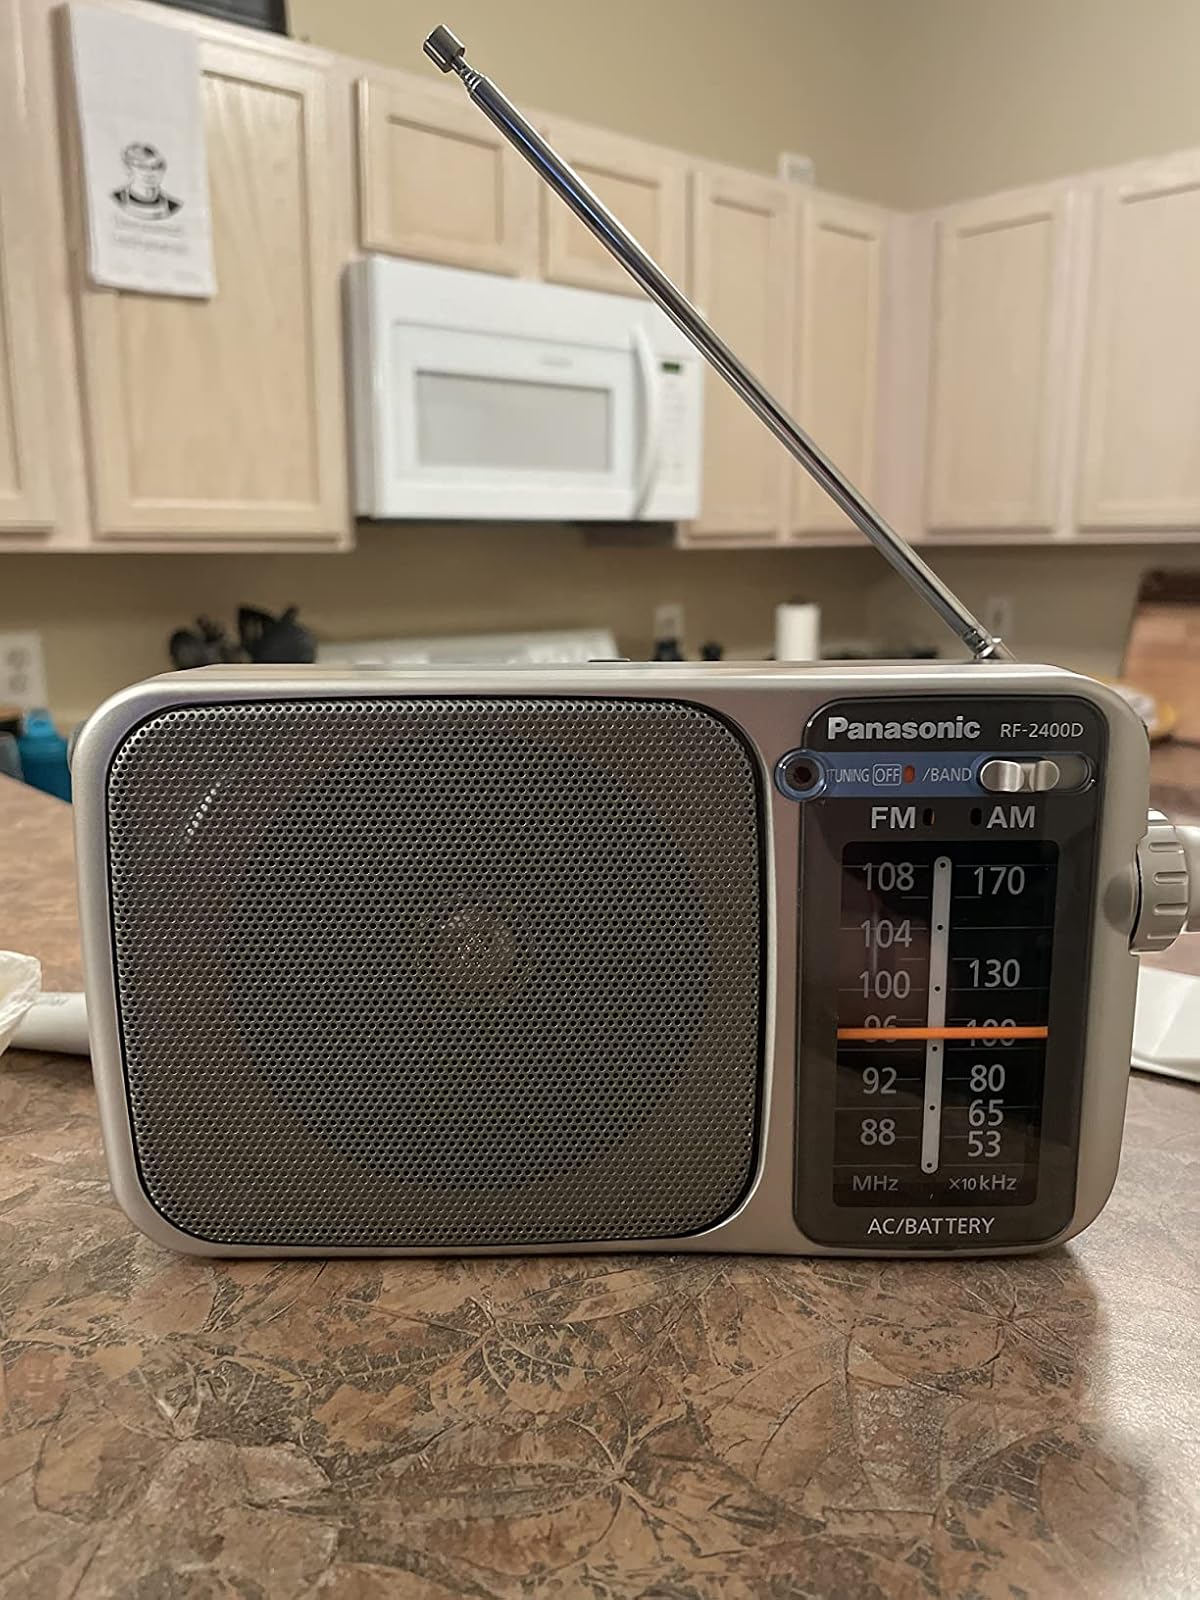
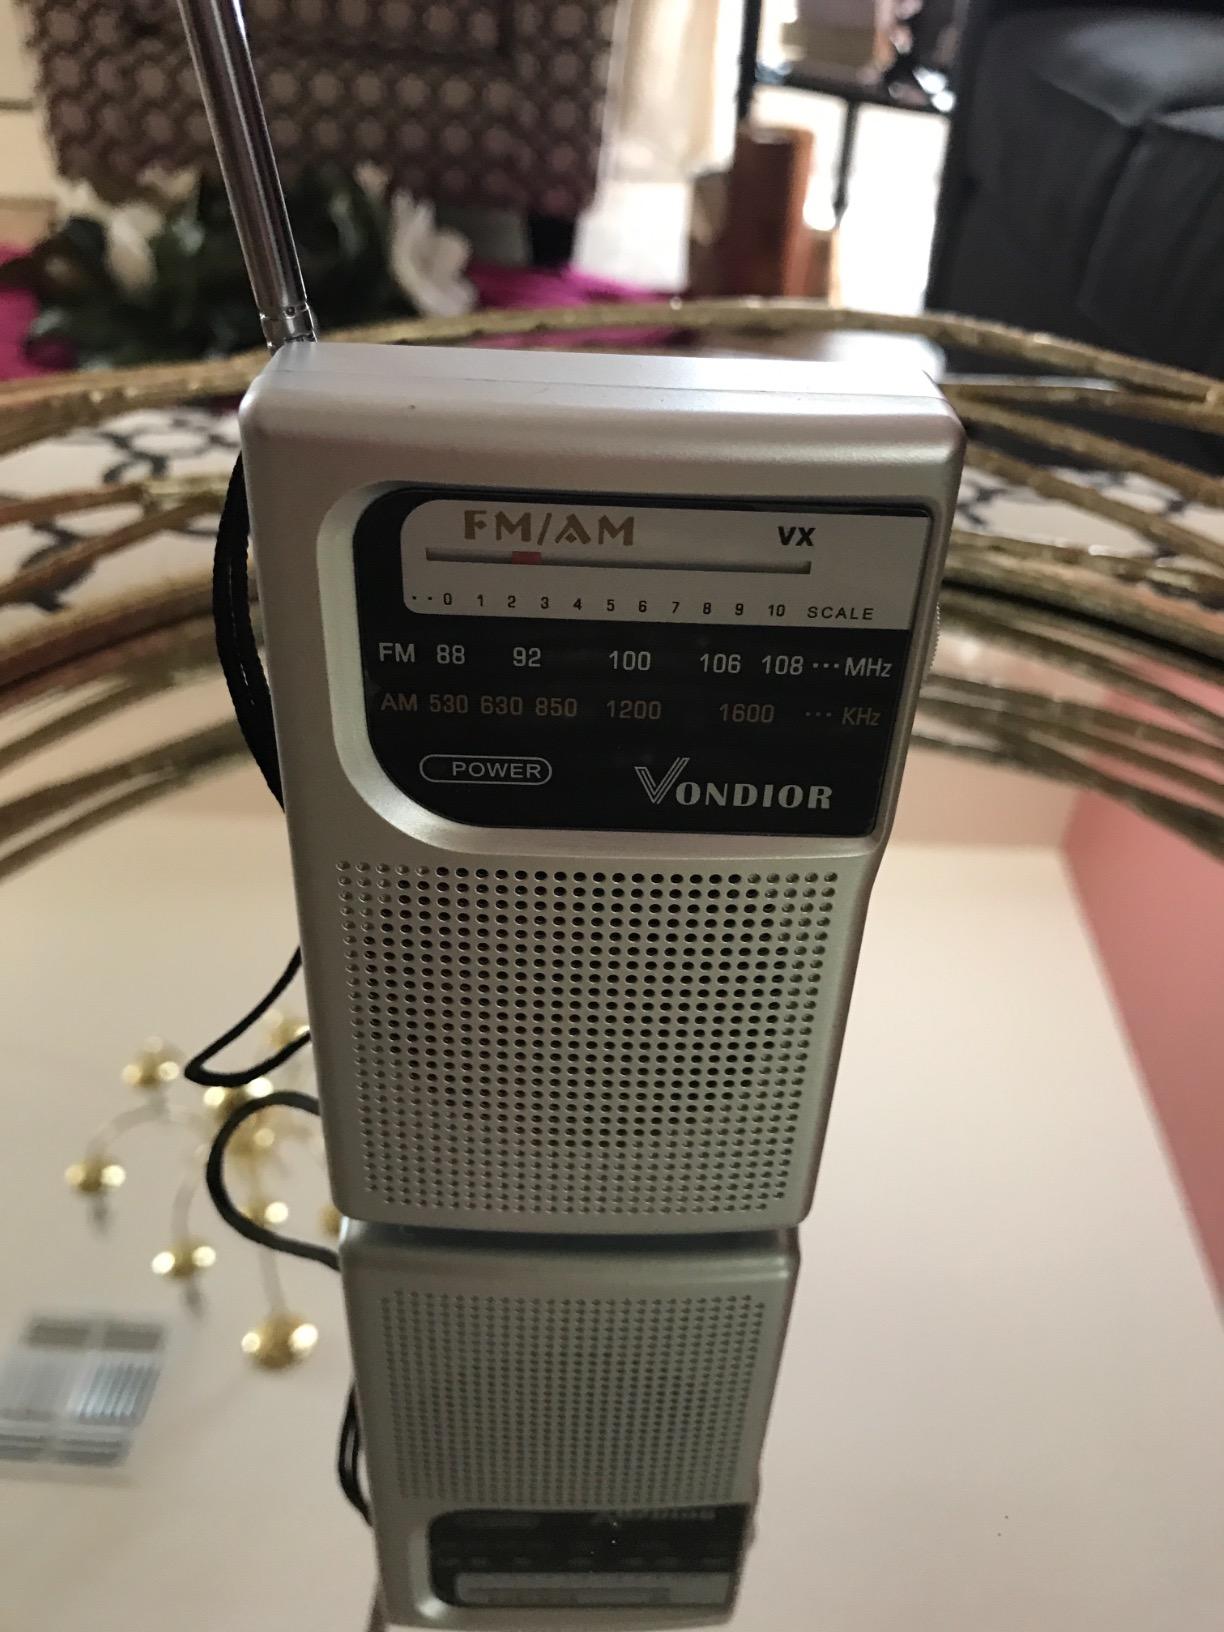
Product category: radio
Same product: no